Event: Nepal Earthquake
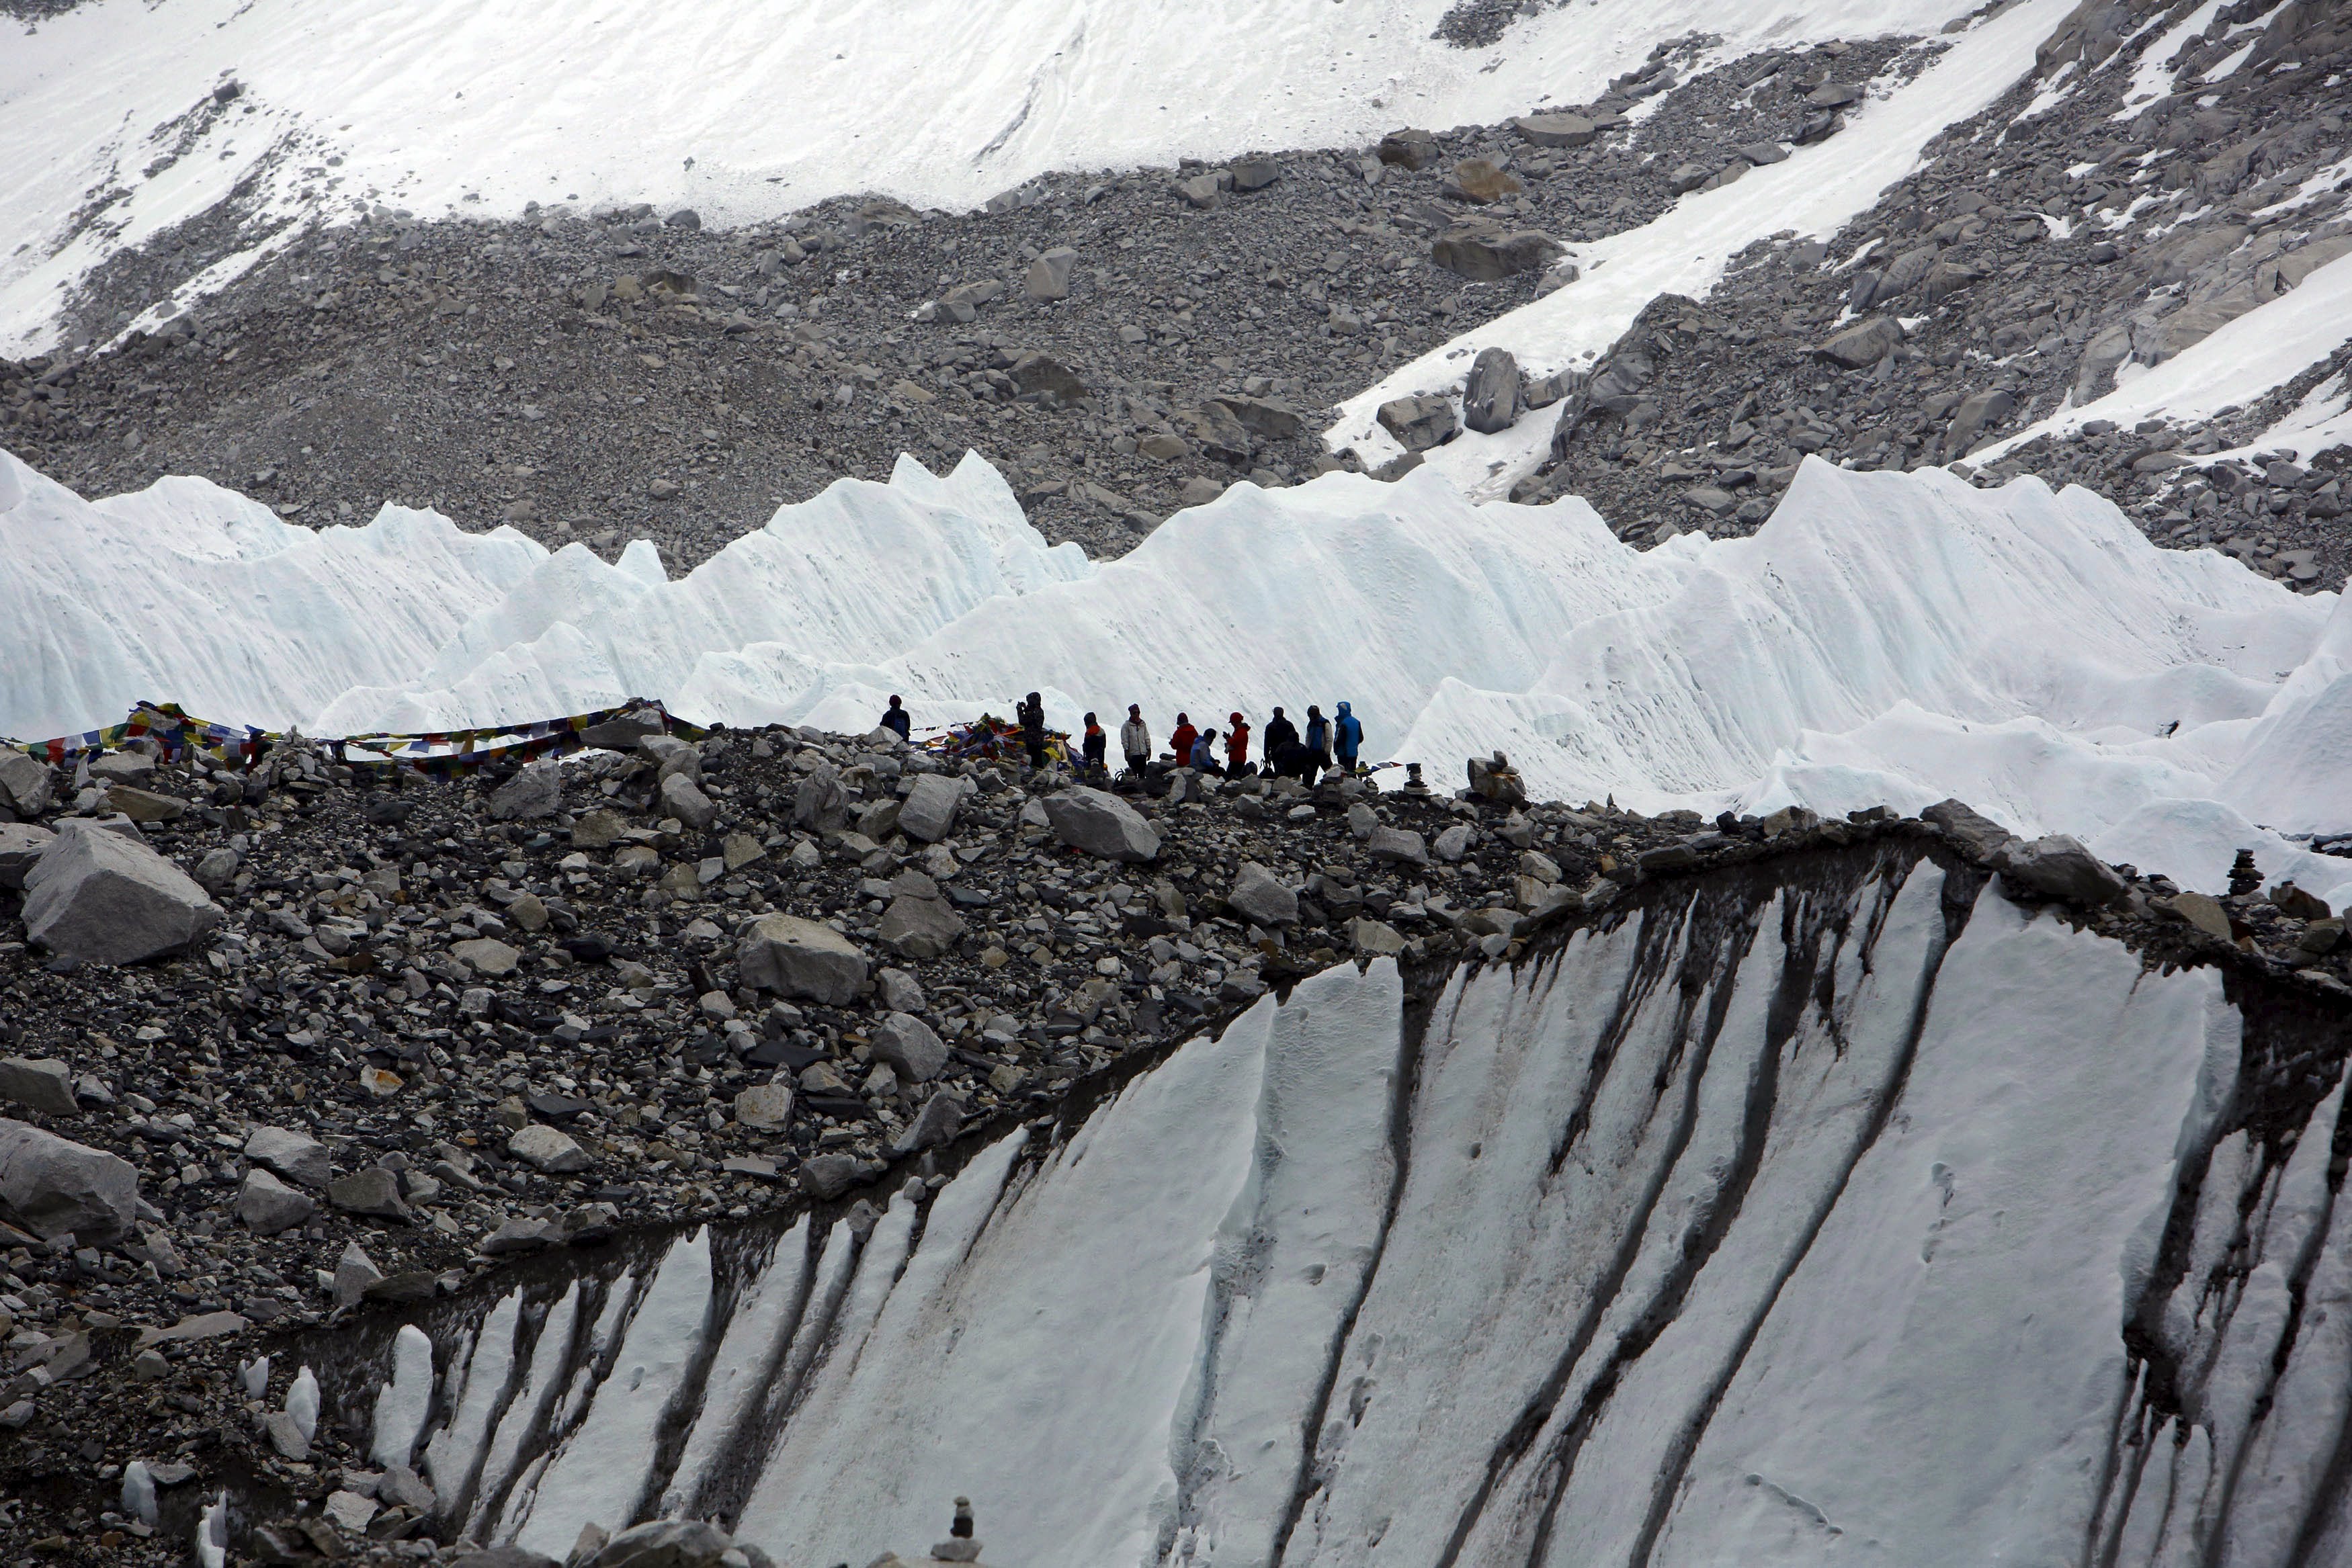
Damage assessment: no_damage